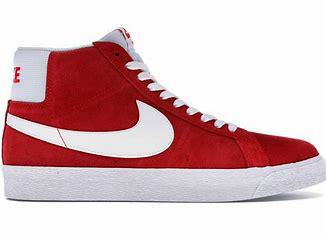
Brand: Nike
Model: Blazer SB